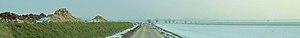
Vue panoramique de l'ancien village de Lamain